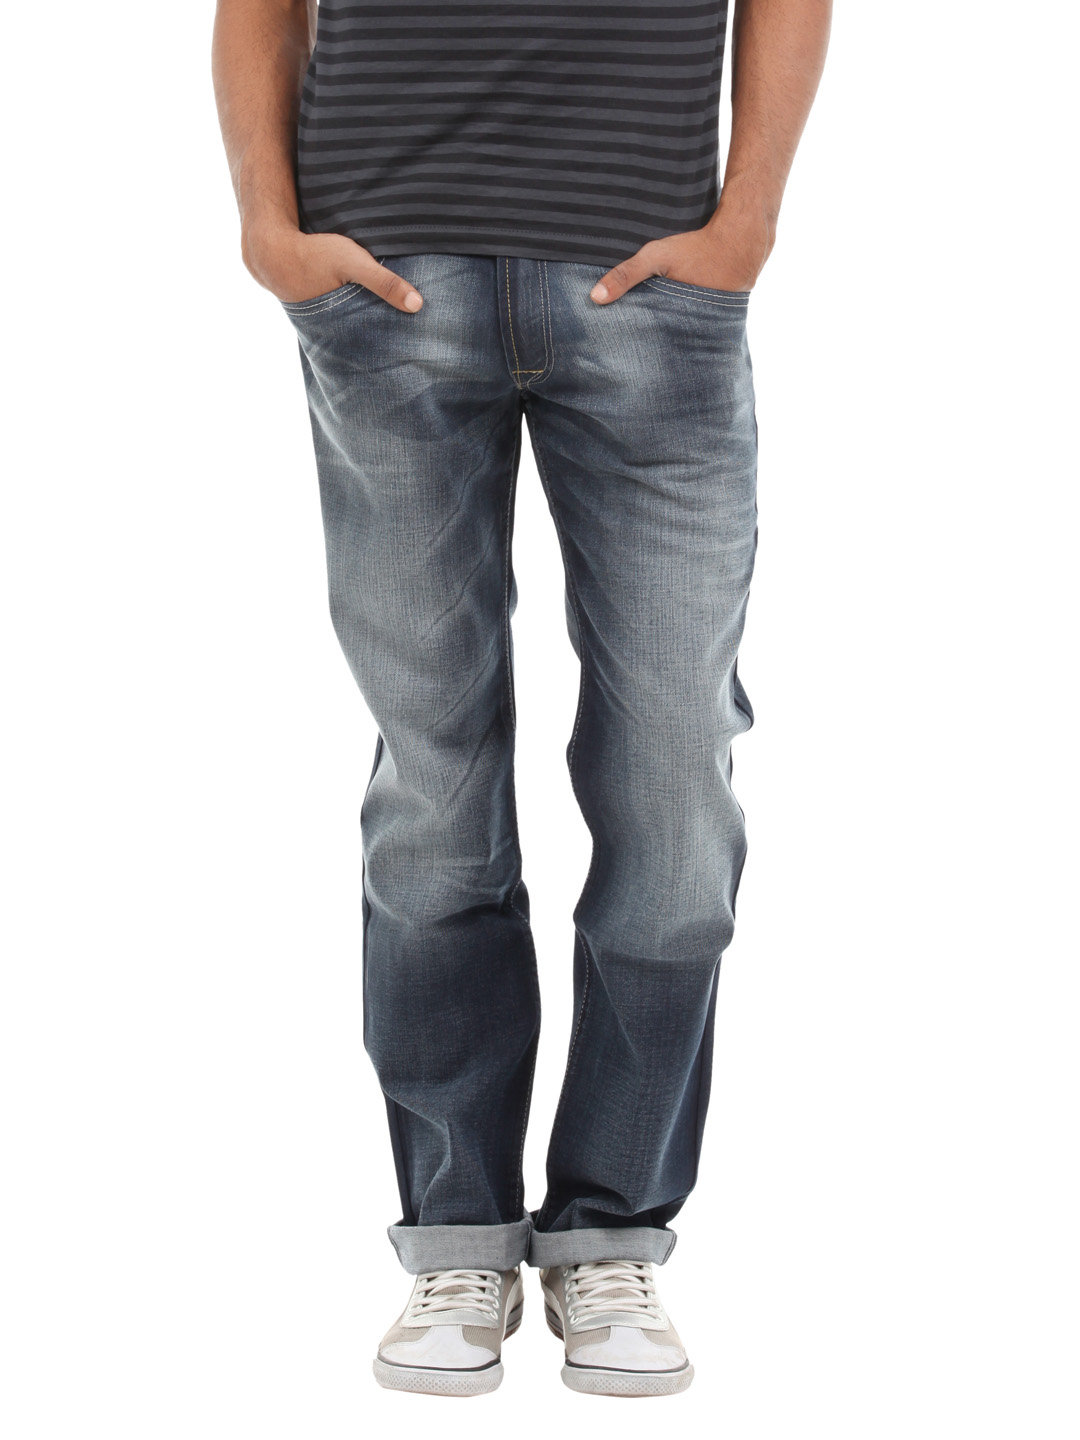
Levis Men Blue Jeans
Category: Apparel / Bottomwear / Jeans
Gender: Men
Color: Blue
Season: Summer 2012
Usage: Casual